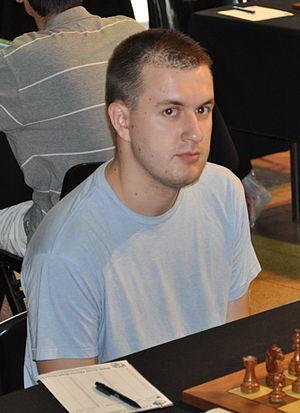
Mark Bluvshtein est un joueur d'échecs canadien né le 20 avril 1988 à Iaroslavl en Union Soviétique, grand maître international depuis 2004.